Nasrallah Coussa

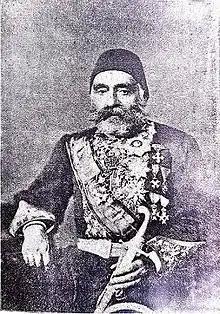
Franko Pasha

Nasrallah Coussa (known as Nasri Franco Pasha, Franko Pascha, Nasrallah Franco Pasha) was the "mutasarrif" of the Mount Lebanon Mutasarrifate from 1868 until his death in 1873. He was a Melkite Greek Catholic from Aleppo in Syria.